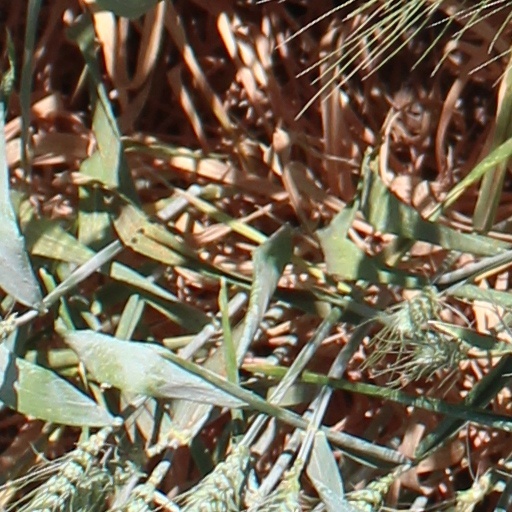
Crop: wheat